Parasesarma leptosoma

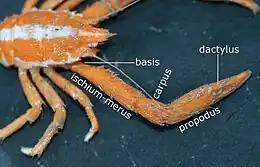

"Parasesarma leptosoma" was formerly considered widespread in mangrove along the coast of the Indo-Pacific region. A taxonomic review found that this included several similar species and that the true "P. leptosoma" is restricted to coastal parts of South and East Africa, as far north as Tanzania. In order to escape low tide predators, this species twice daily climbs mangrove stems to the canopy and feeds on fresh leaves, and is commonly found on "Rhizophora mucronata", but studies suggest that it prefers the foliage of "Bruguiera gymnorhiza". Its diet also includes algae, mollusks, insects and annelids. Its aversion to "Avicennia marina" may be due to its secreting salt from its leaves, while both "R. mucronata" and "B. gymnorhiza" are salt excluders. Distinguishing characters are its propodus being three times the length of its dactylus, and the carapace width only some 2 cm. Females carry the eggs, which remain attached to the swimming legs or pleopods until hatching.